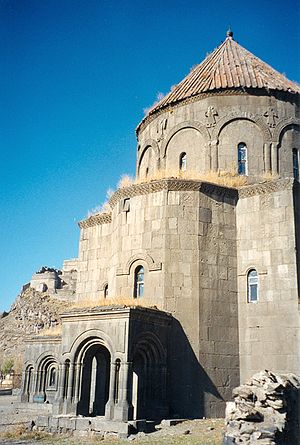
Kars / Galleri
Kars er en by i det nordøstlige Tyrkiet og er hovedby i provinsen med samme navn. Kars ligger i 1.700 meters højde over havet og har omkring 77.500 indbyggere. Byen har en over tusind år gammel historie og er præget af sin beliggenhed ved grænsen til Armenien og tidligere Sovjetunionen. Byen havde en stor armensk befolkning frem til folkemordet på armenerne under 1. verdenskrig.